Answer in natural language. Is green colour floor lamp further away or in front of lowprofile bed with blue bedding? Choose between the following options: further away or in front
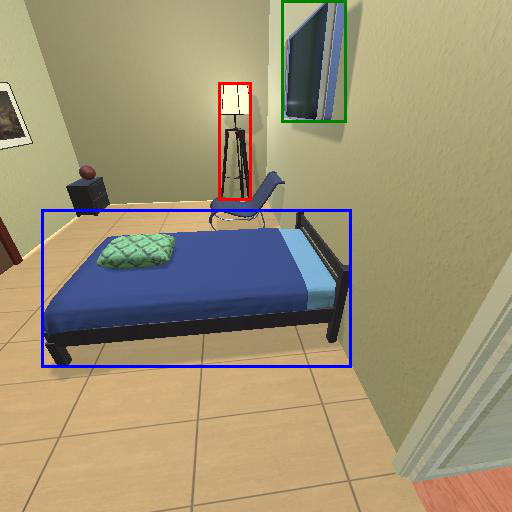
<answer>further away</answer>